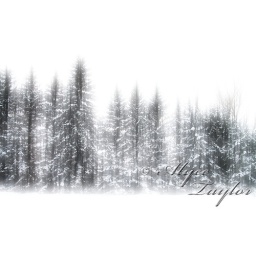
A black and white photo of pine trees in the snow manipulated with Tiffen Dfx using a streak filter.